Downtown (Washington, D.C.)

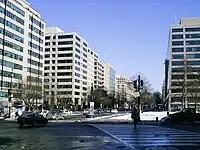
The intersection of K and 17th streets in Downtown Washington.

Unlike other large cities in the U.S., Washington's downtown has a low skyline. With the advent of the skyscraper and the construction of the Cairo Hotel, residents were concerned that the city's European feel might be dwarfed by high-rise buildings. Congress therefore passed the Heights of Buildings Act in 1899, limiting any new building in Washington to a height of . The act was amended in 1910 to allow buildings higher than the width of the adjacent street.